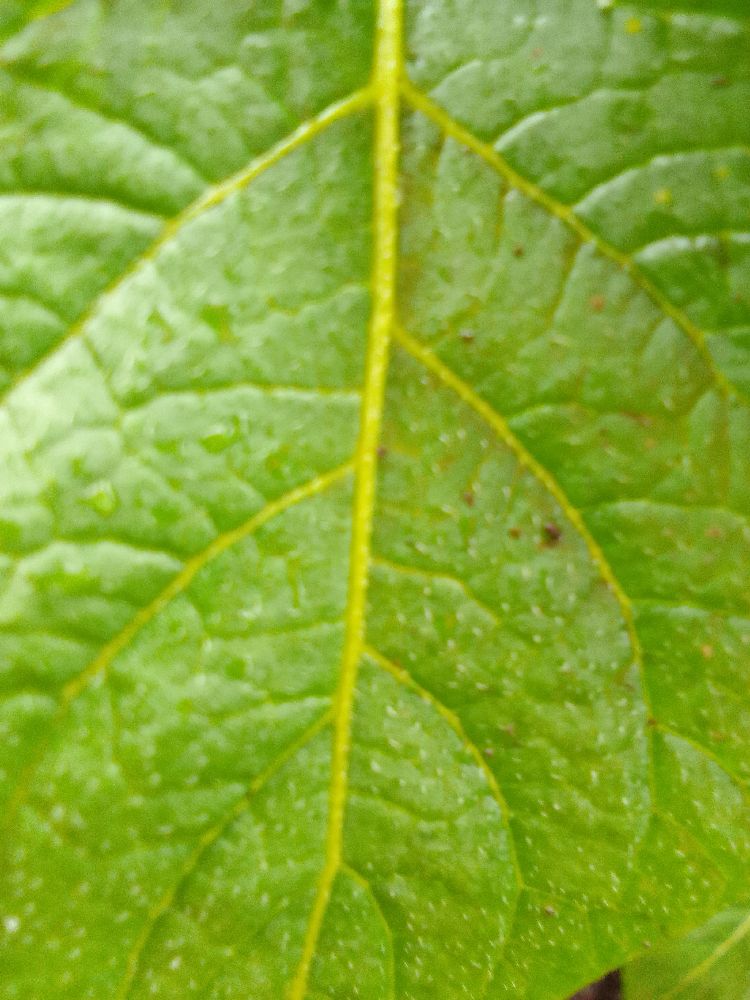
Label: Healthy